French Antarctic Expedition

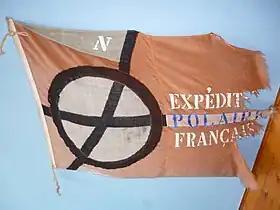
Flag of the "Expéditions Polaires Françaises."

The French Antarctic Expedition is any of several French expeditions in Antarctica.